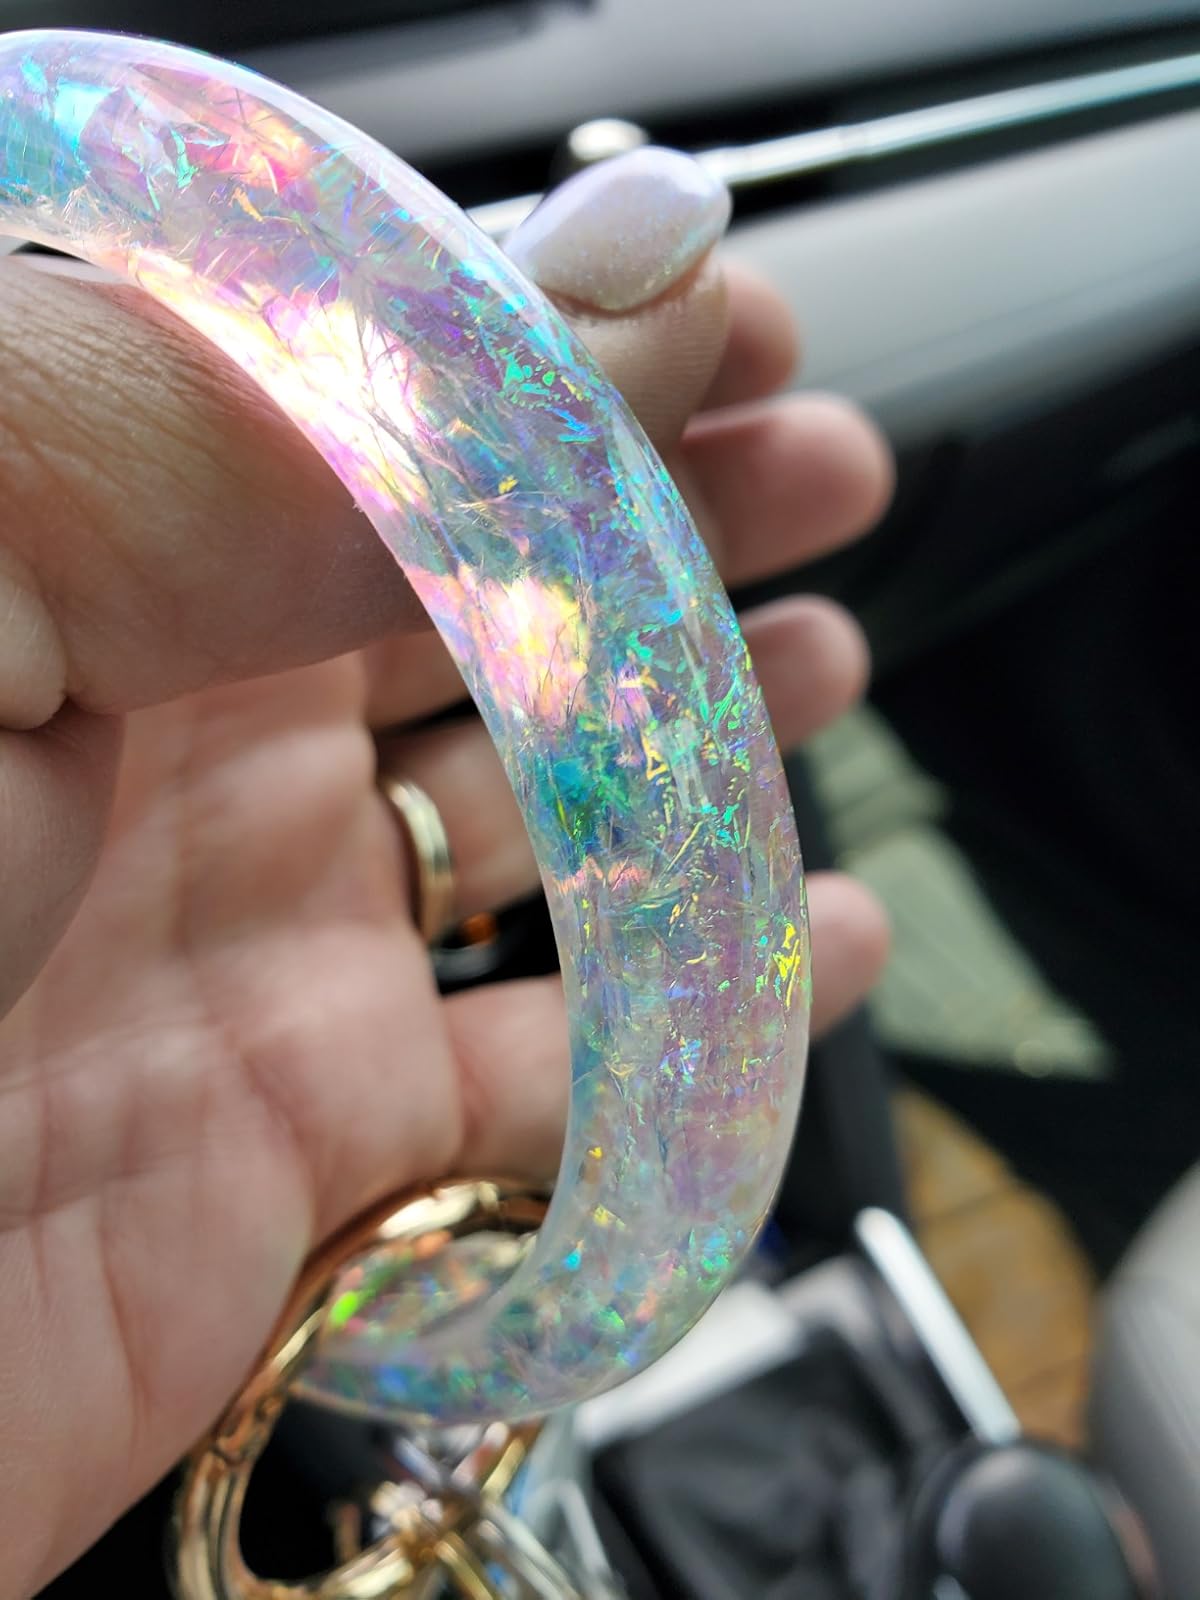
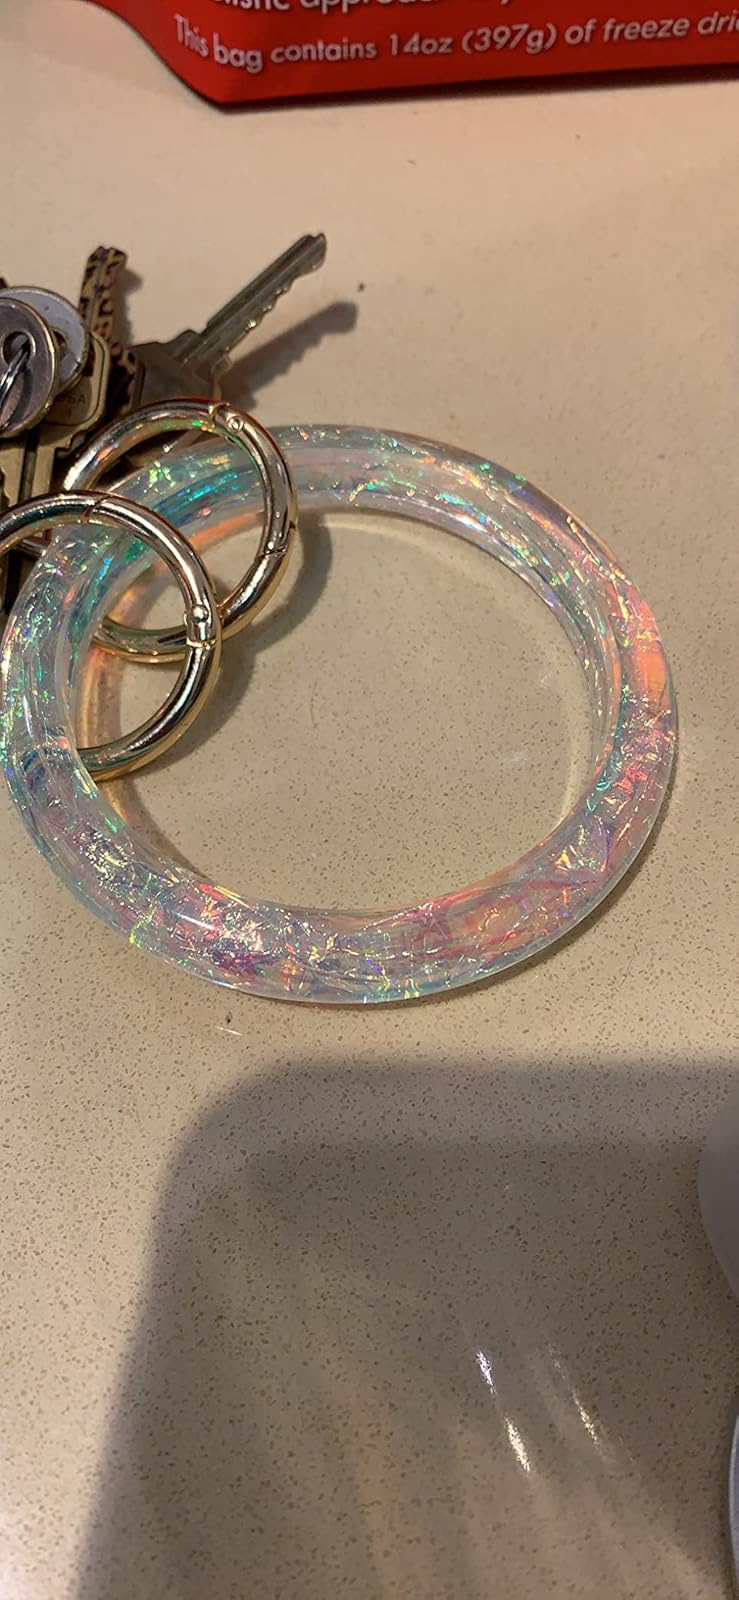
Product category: accessories_keychain
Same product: yes